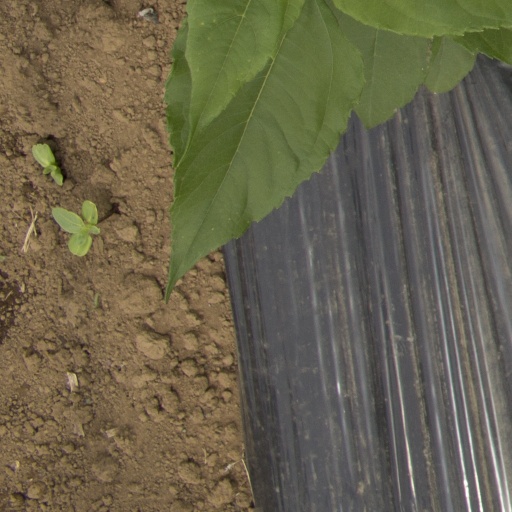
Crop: Jerusalem artichoke